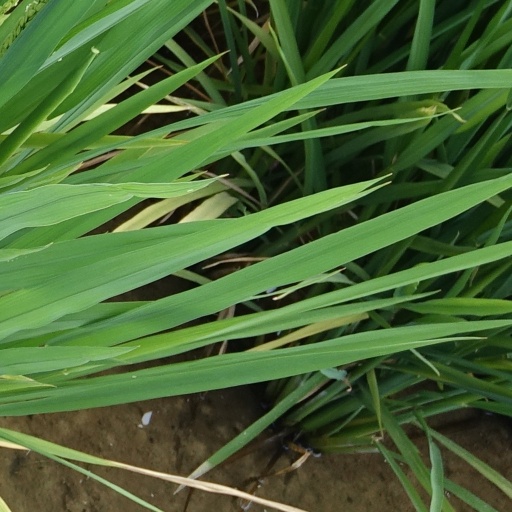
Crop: rice